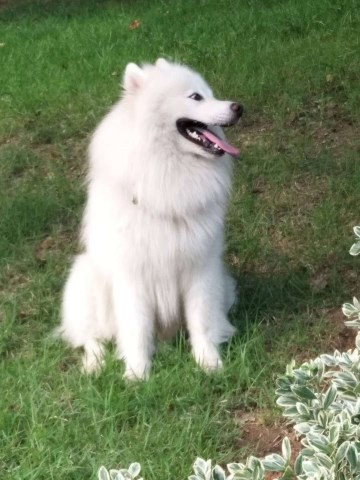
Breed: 2192-n000088-Samoyed